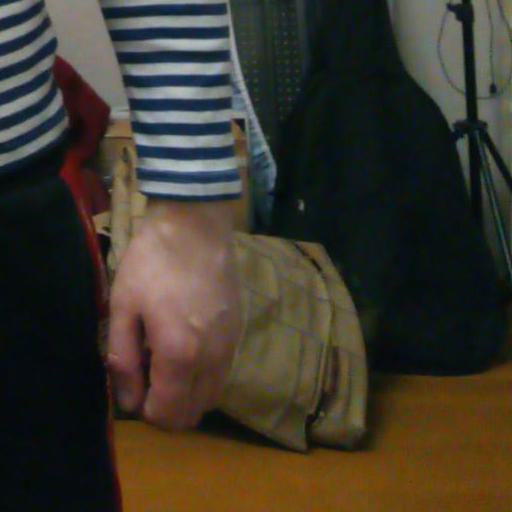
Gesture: no_gesture